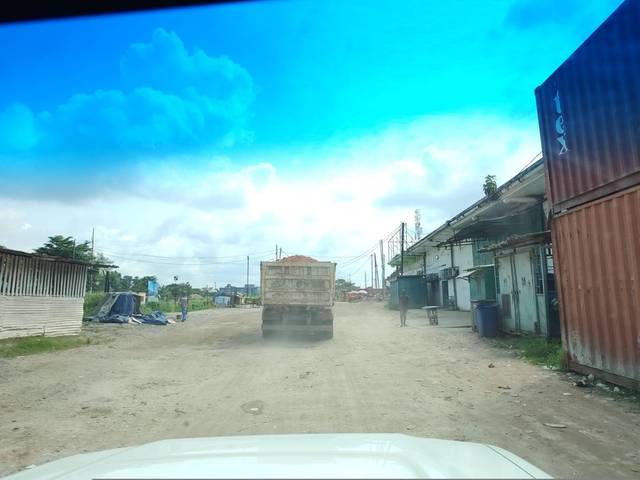
Region: Congo
Coordinates: -4.8, 11.858